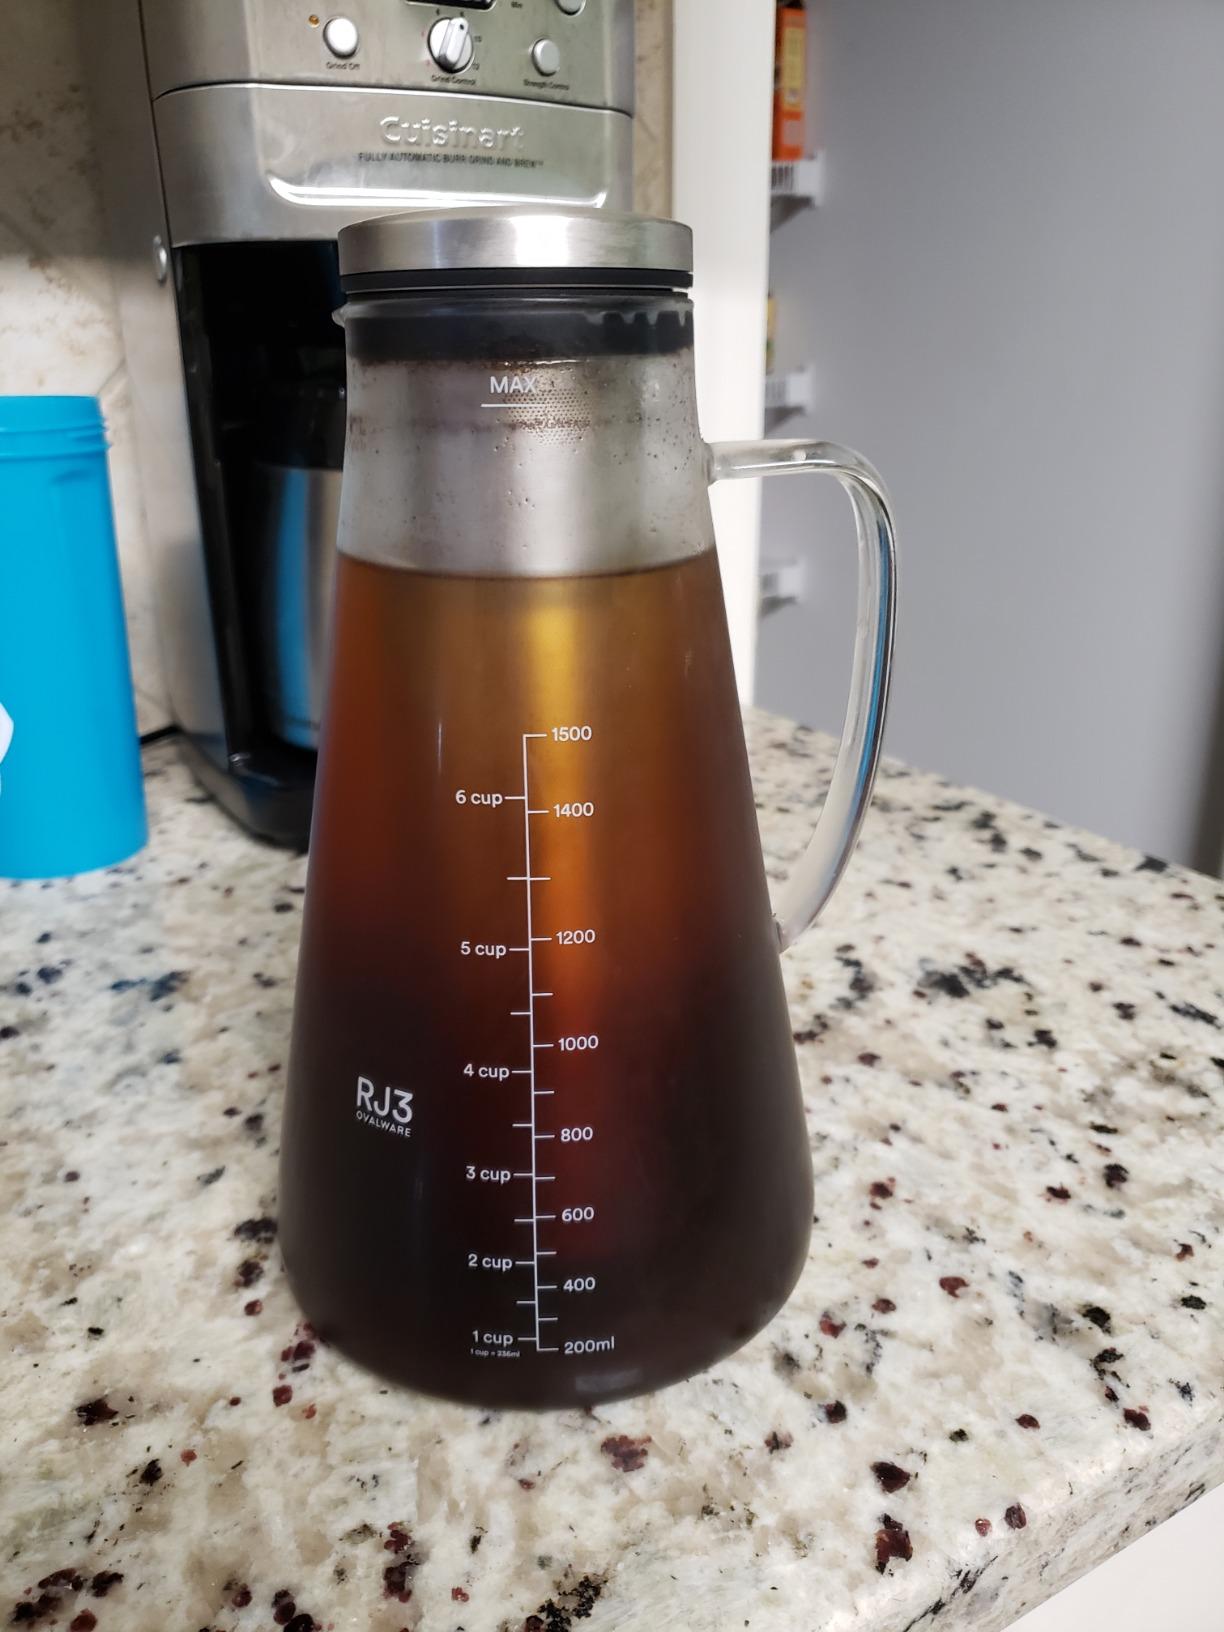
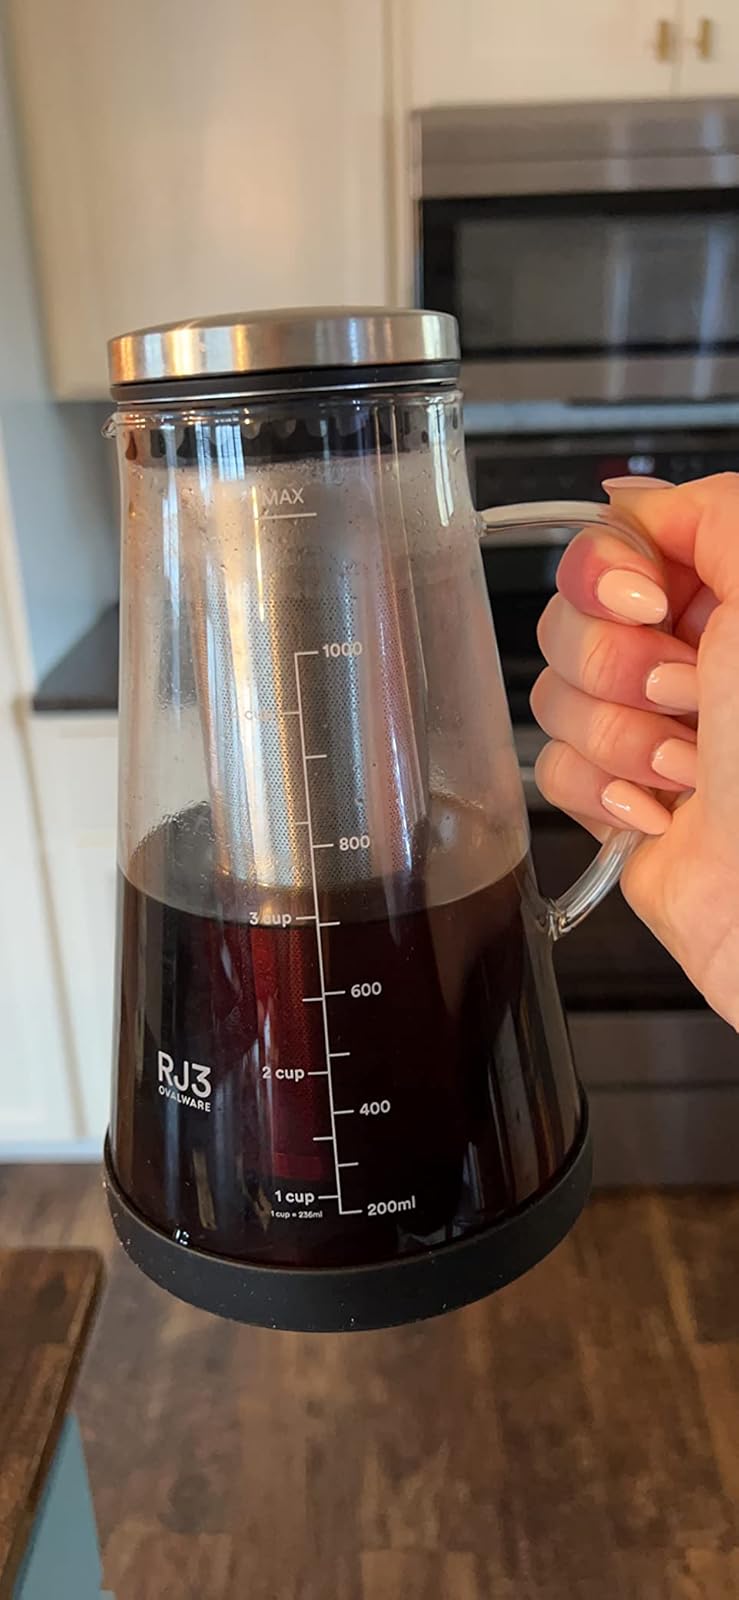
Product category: items_tea
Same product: yes